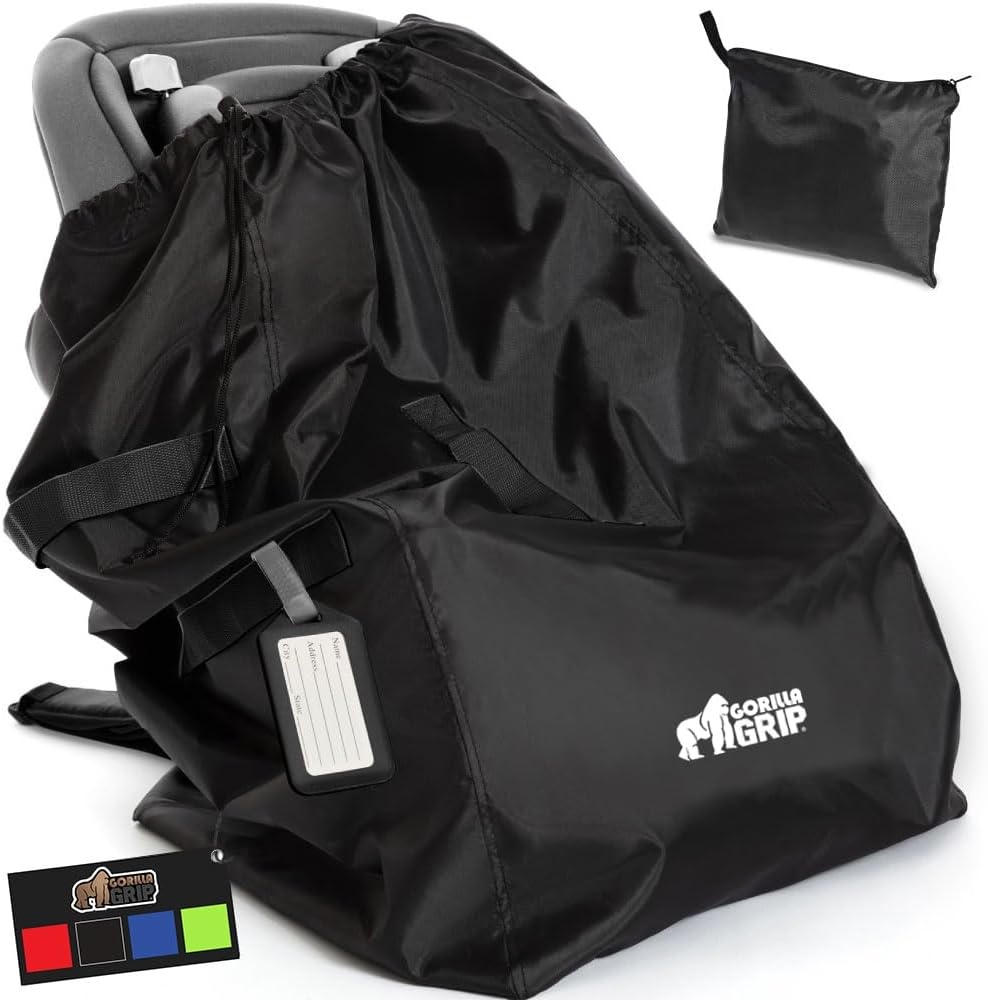
Car Seat Travel Bag for Airplane Gate Check, Easy Carry Padded Backpack Bags Cover Carseats, Infant Baby Carriers and Toddler Booster Seats for Airport, Child Air Travels Essential, Black
DURABLE PROTECTION FOR YOUR CAR SEAT: a must for traveling, the Gorilla Grip Car Seat Travel Bag is designed to help protect your car seat while you travel; bag is water, tear and dirt resistant; features drawstring closure that tightly closes around the car seat, helping to protect from dirt, grime and moisture; bag is made of lightweight, yet durable material that can be machine washed​ PADDED HANDLES FOR COMFORTABLE TWO WAY CARRY: several thick handles and straps make lifting the bag easy and allow you to carry it in the way that is most comfortable for you; use the padded back straps to go hands free as a backpack, or use the top handle to carry the bag in front of you​ UNIVERSAL SIZING: this bag will grow with your child; fits standard infant, convertible, and even booster car seats to help make sure you will not need to purchase many travel bags as your child graduates from car seat to car seat; bag measures up to 18 by 34 inches to accommodate most seats; we recommend measuring your car seat before purchase to ensure a perfect fit​ LUGGAGE TAG INCLUDED: convenient luggage tag is included to help prevent misplaced items; luggage tag can help easily identify your bag at airport gate check​ FOLDS COMPACTLY INTO INCLUDED STORAGE POUCH: bag is lightweight and constructed from flexible material; convenient attached zippered pouch can be easily packed or snapped onto your carry on; bag folds compactly into the carry pouch when not in use IMPORTANT! Intended for Gate Check use only. To avoid damage, do not drag bag on ground. Product description
Brand: Twinkle Play
Category: Baby & Toddler > Baby Transport Accessories > Baby & Toddler Car Seat Accessories > Car Seat Travel Bags